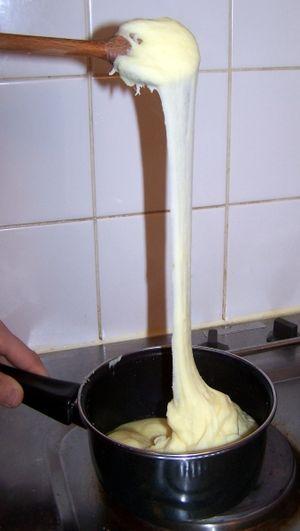
Préparation de l'aligot (cuisine française)
L'aligot est une spécialité culinaire rurale traditionnelle française originaire de la Lozère et de l'Aveyron. À base de purée de pommes de terre, de tome fraîche ou « tome d'aligot », de crème, de beurre et d’ail. Ce plat s'est répandu dans le dernier quart du XIXᵉ siècle à d’autres régions du Massif central et plus largement en France, notamment à la suite de l'exode rural des bougnats à Paris.